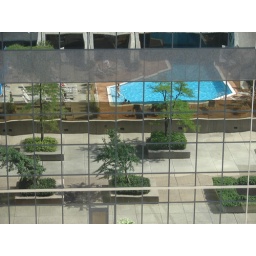
A total reflection of our swimming pool in the building across the street.